Animal feed

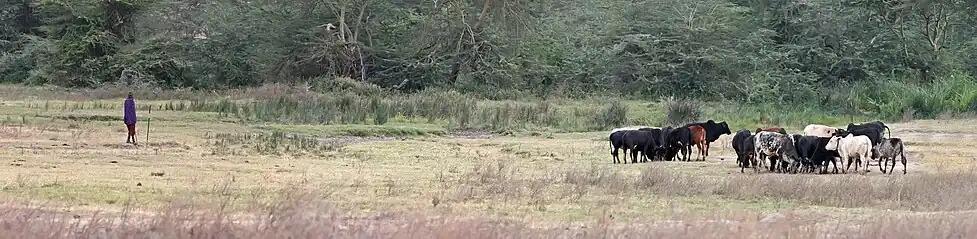
A herdsman from the Maasai people watches as his cattle graze in the Ngorongoro crater, Tanzania.

The US Animal Drug Availability Act 1996, passed during the Clinton era, was the first attempt in that country to regulate the use of medicated feed.